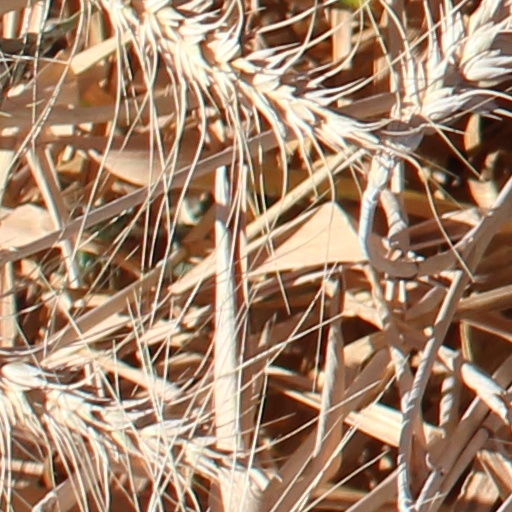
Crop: wheat